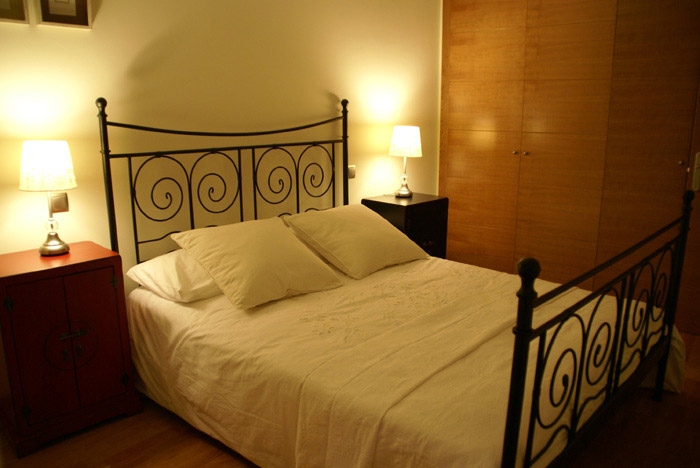
Room type: bedroom